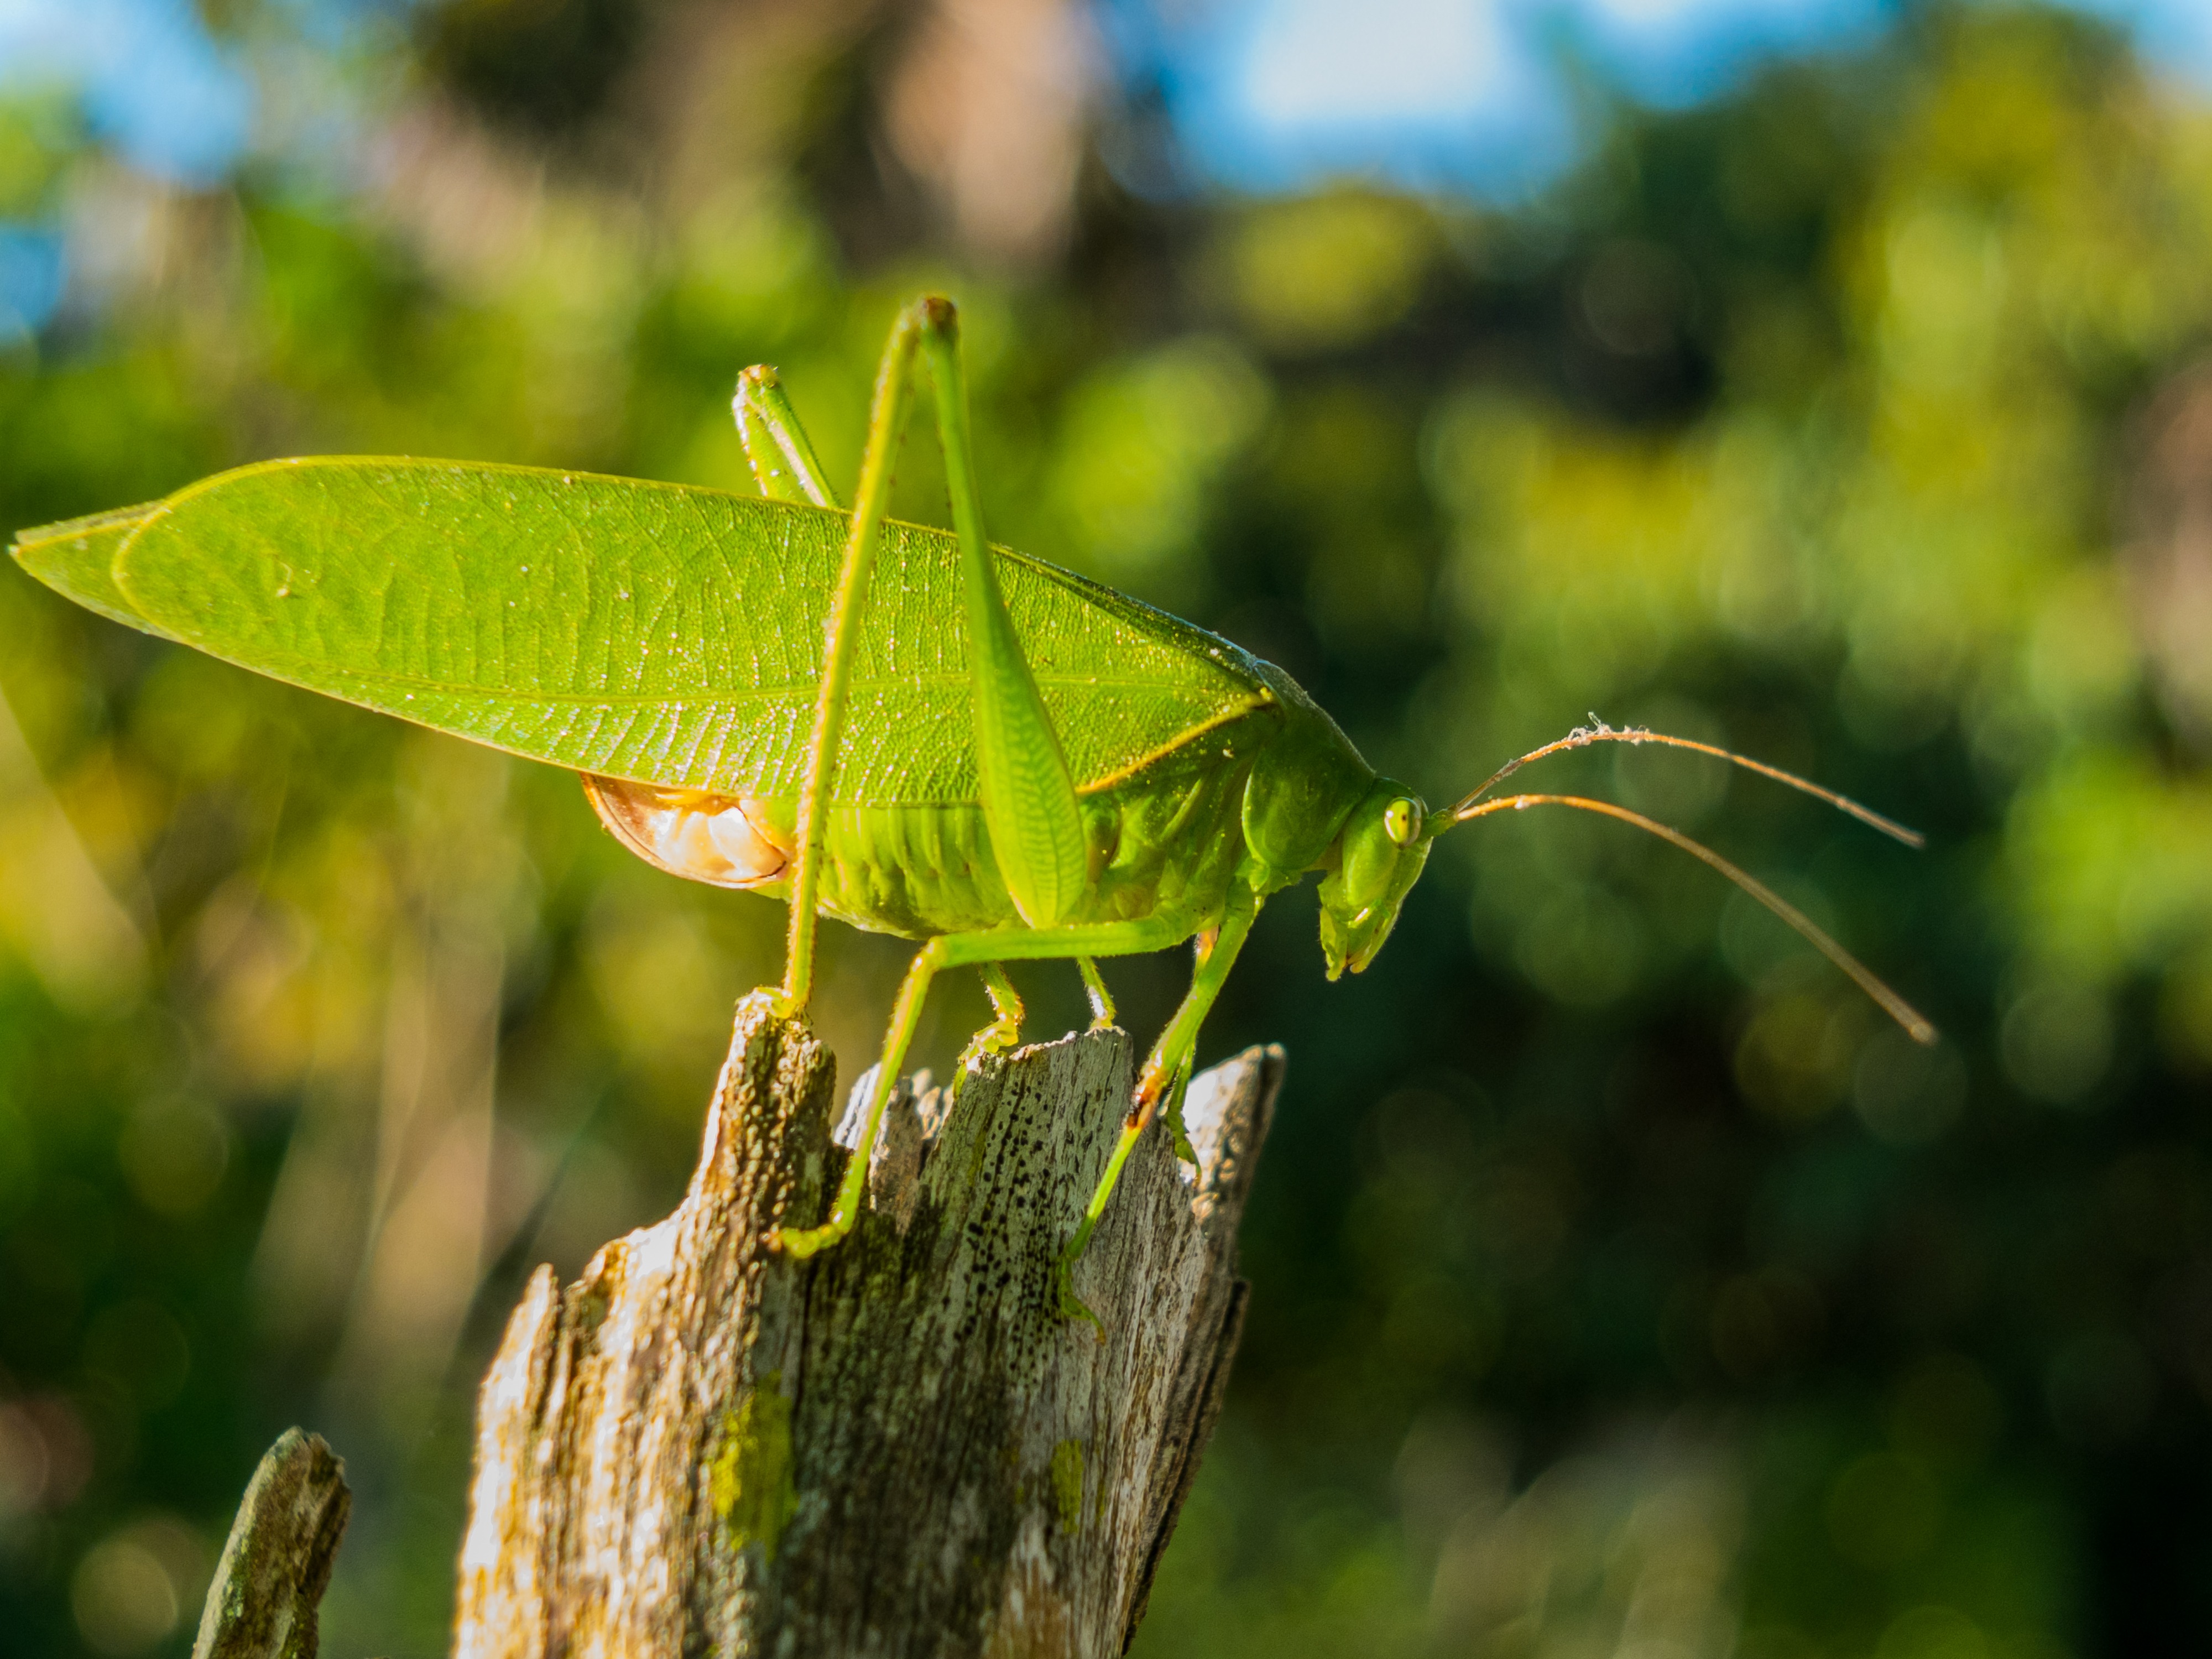
nature, grass, branch, photography, sunlight, leaf, flower, wildlife, green, insect, botany, close, flora, fauna, invertebrate, close up, grasshopper, macro photography